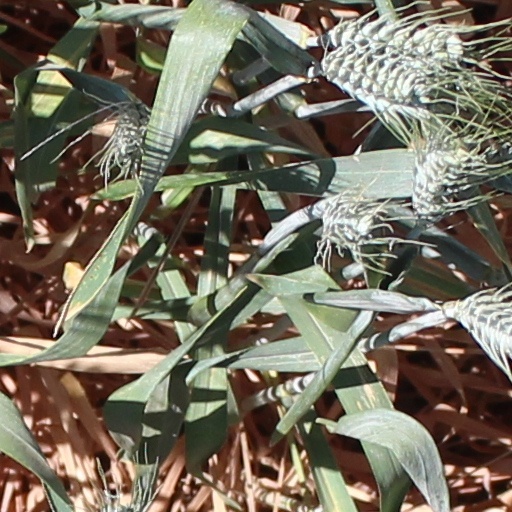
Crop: wheat